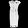
Label: Dress